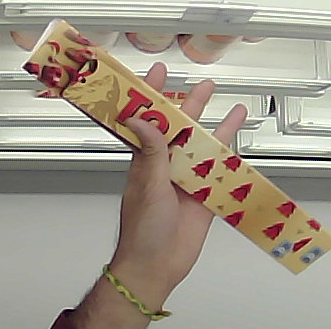
Product: toblerone_white